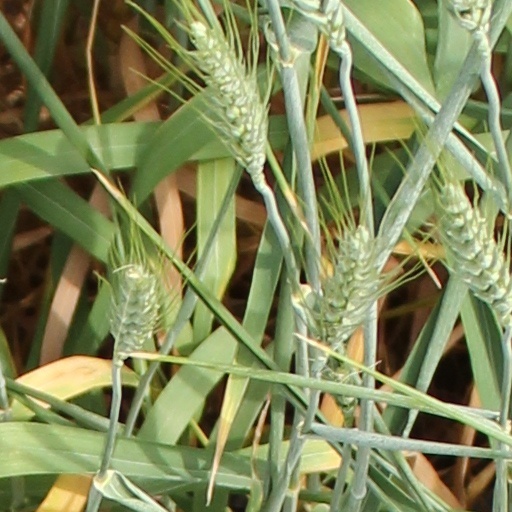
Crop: wheat